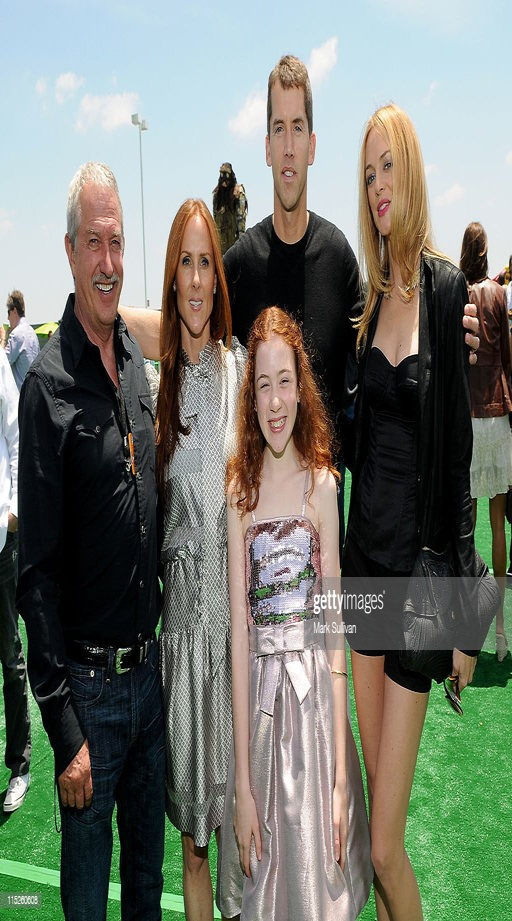
businessperson , film producer , film director , actors attend the after party